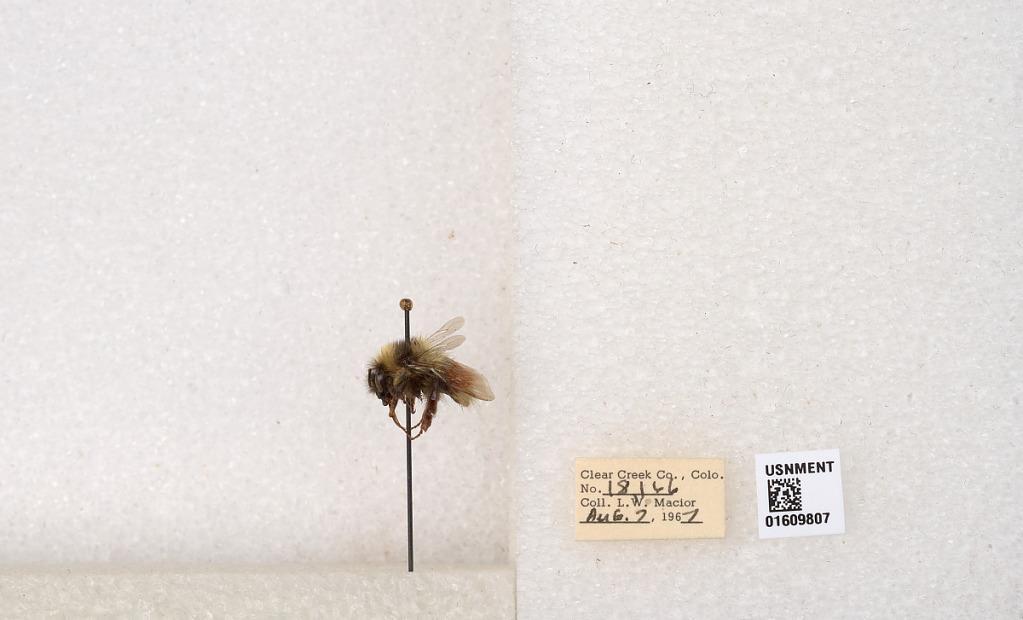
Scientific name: Bombus (Pyrobombus) sylvicola Kirby
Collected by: L. Macior
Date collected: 1967-8-7
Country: United States
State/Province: Colorado
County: Clear Creek
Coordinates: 39.6856, -105.645